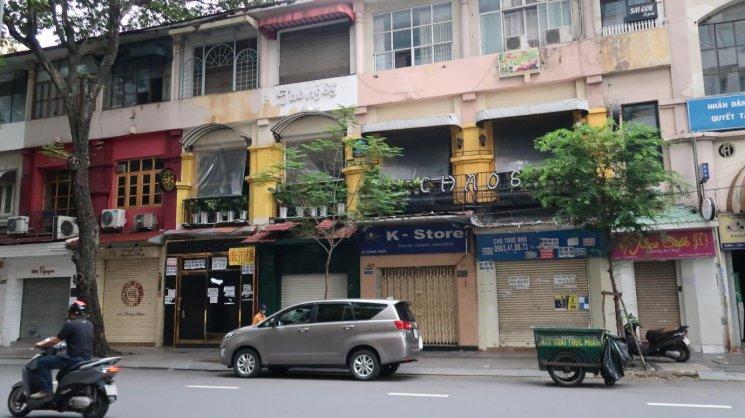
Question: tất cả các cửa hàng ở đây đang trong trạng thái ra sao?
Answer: đóng cửa